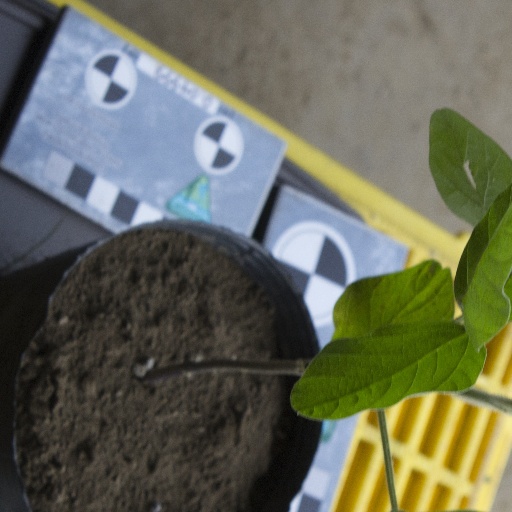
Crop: soybean